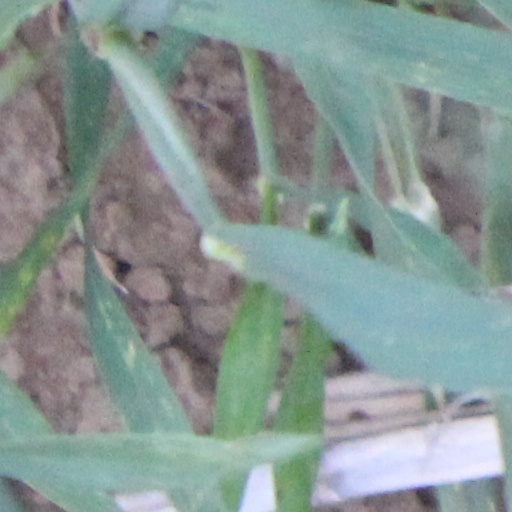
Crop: wheat